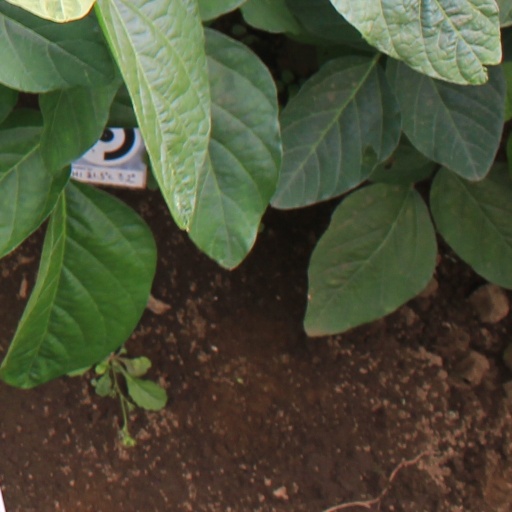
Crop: soybean